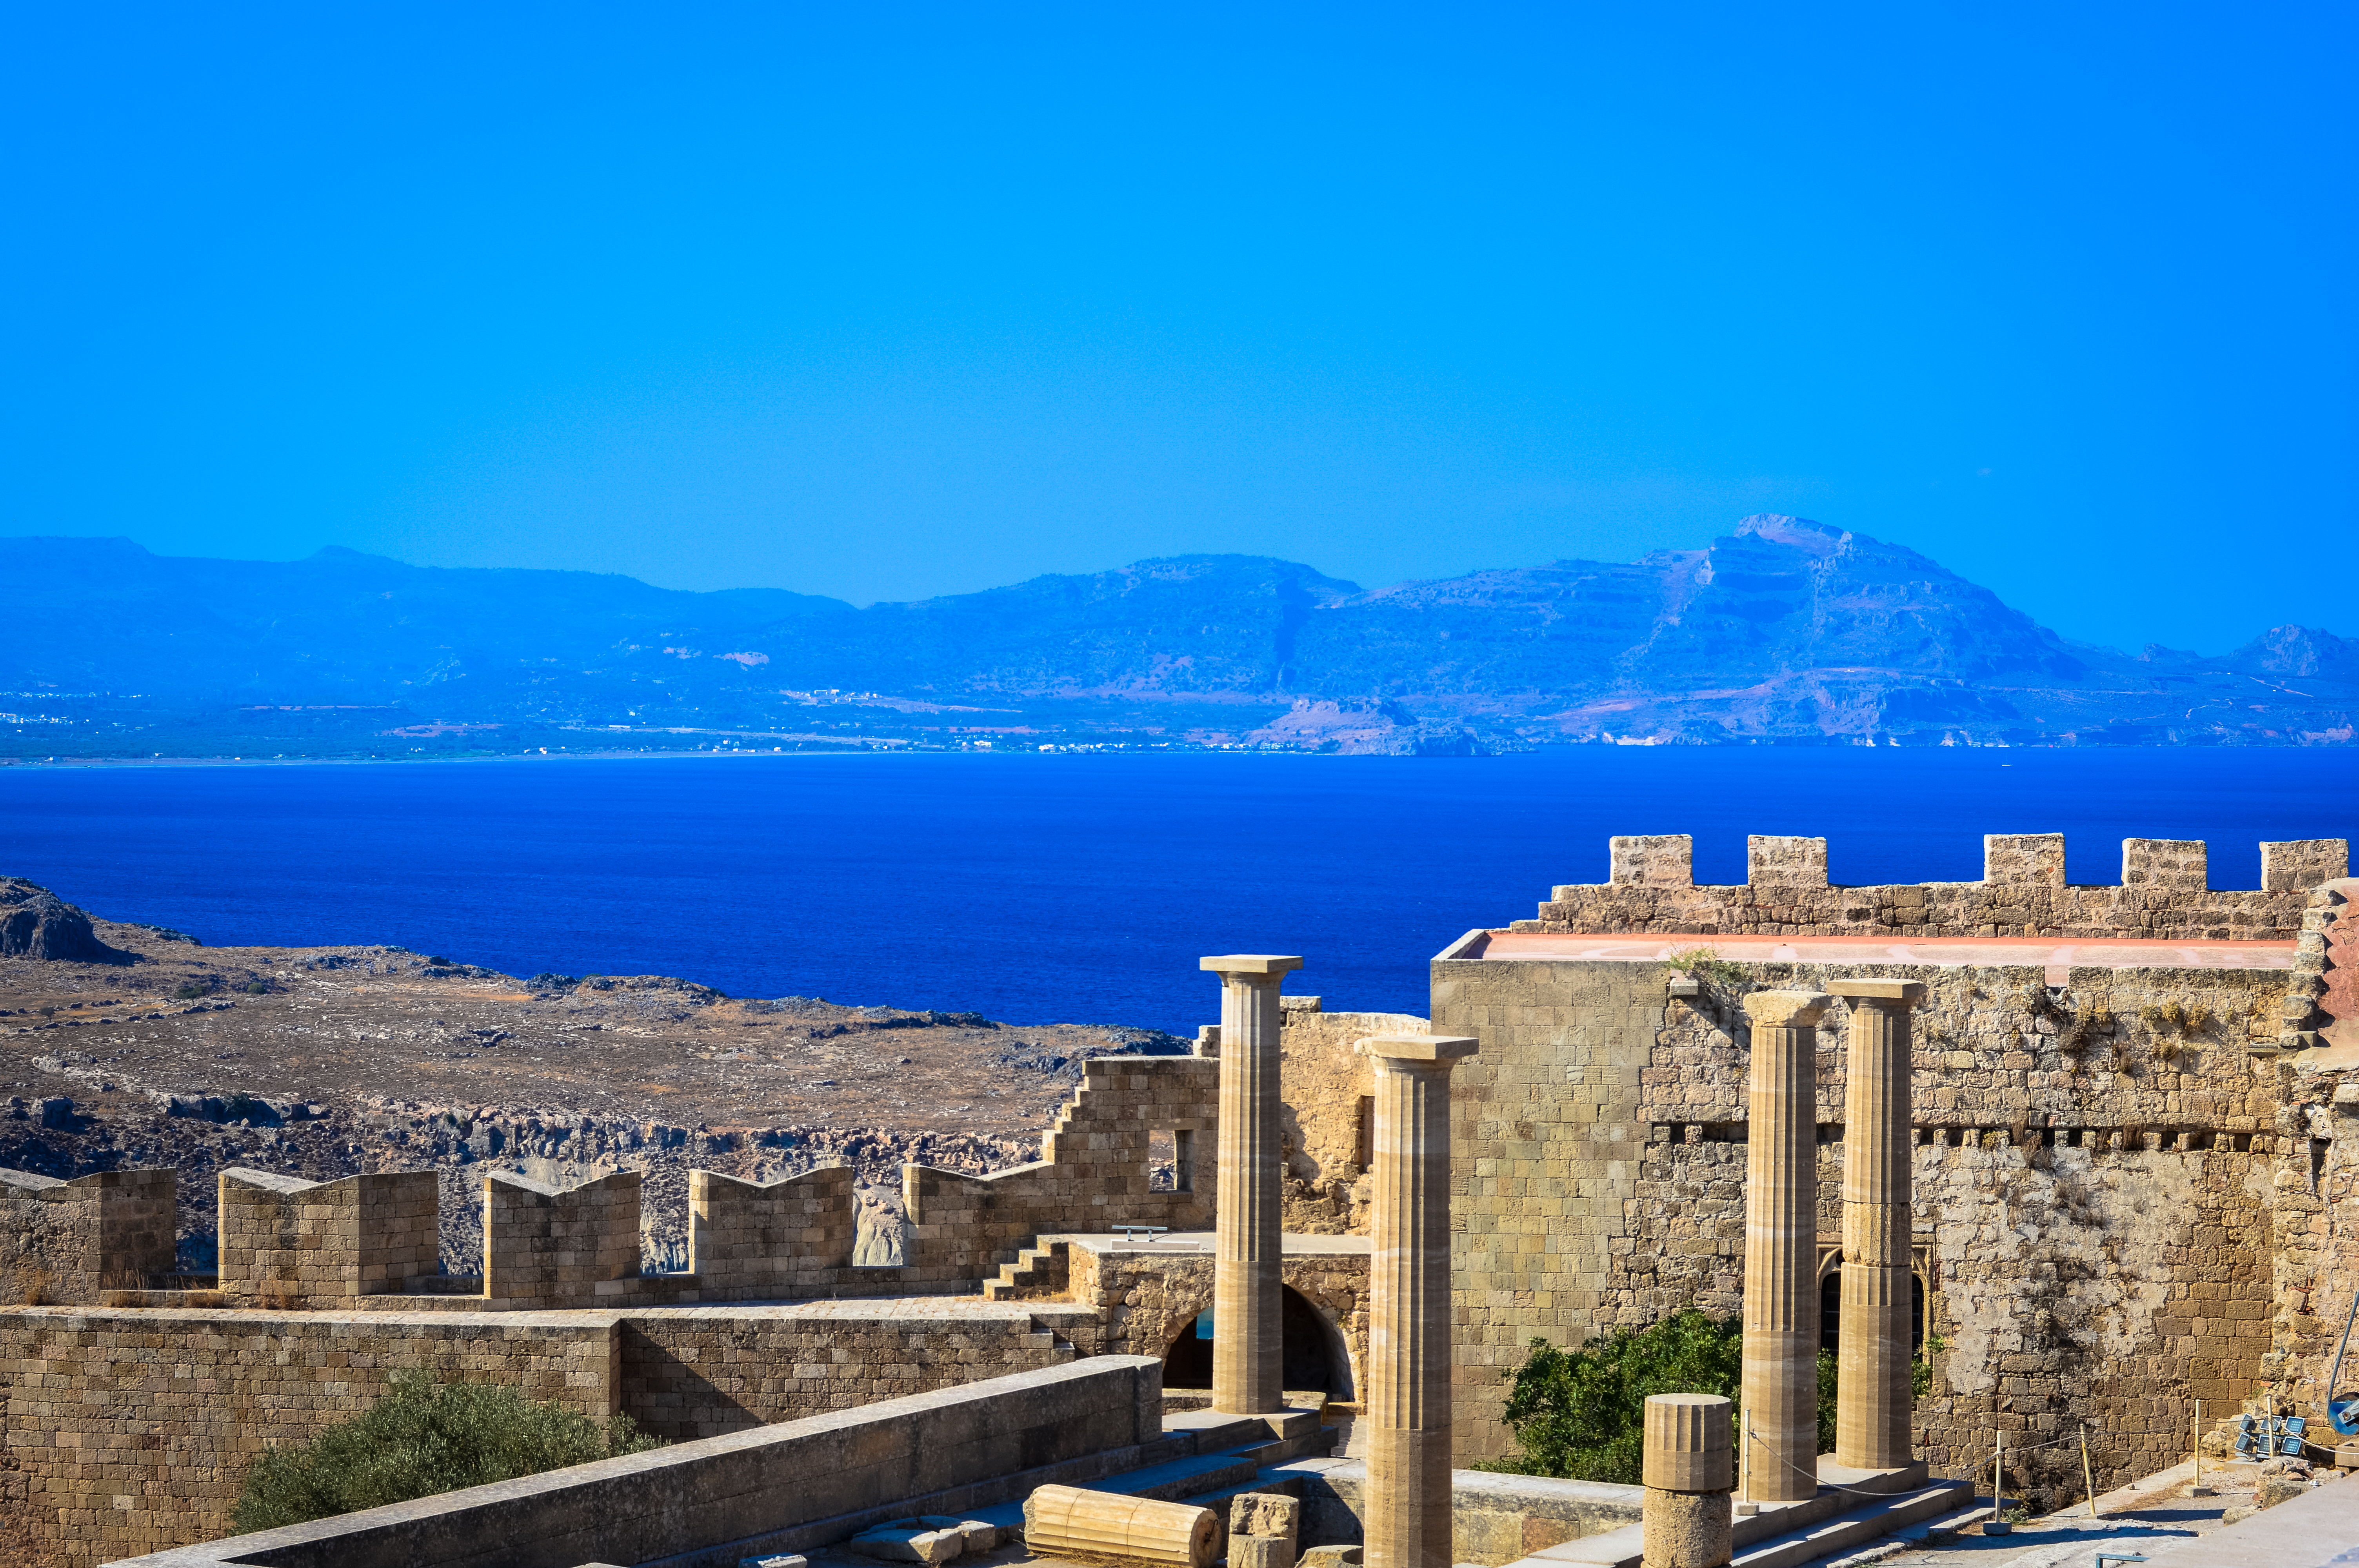
landscape, sea, coast, water, mountain, architecture, hill, town, building, old, city, river, mountain range, cityscape, panorama, vacation, travel, tower, island, castle, ancient, landmark, reservoir, fortification, tourism, gothic, outdoors, fortress, daylight, ruins, columns, monastery, stonewalls, concrete structure